Commissions of the Danube River

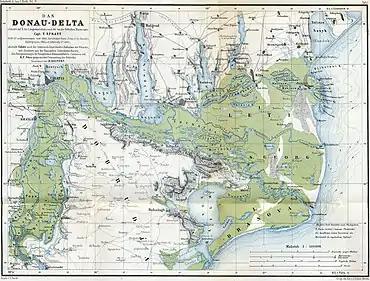
Mouths of the Danube as shown on an 1867 map

The CED gradually extended its power until it became an international entity glimmering in what Blackburn called "the twilight of statehood." It expanded its functions until it was ranked "the most successful" such agency until the League of Nations. At the start, though, it had no funds, "it had no basis for an opinion as to the best way to attack the river problem; it found river traffic paralyzed." At the end of the two years, Sir Charles Hartley, war comrade of Stokes, had been appointed chief engineer (a post he was to hold for forty-nine years) but large-draft vessels were unable to sail unimpeded up the meandering river. These meager results led the powers to extend the life of the commission for another two years, over the objection of Austria.